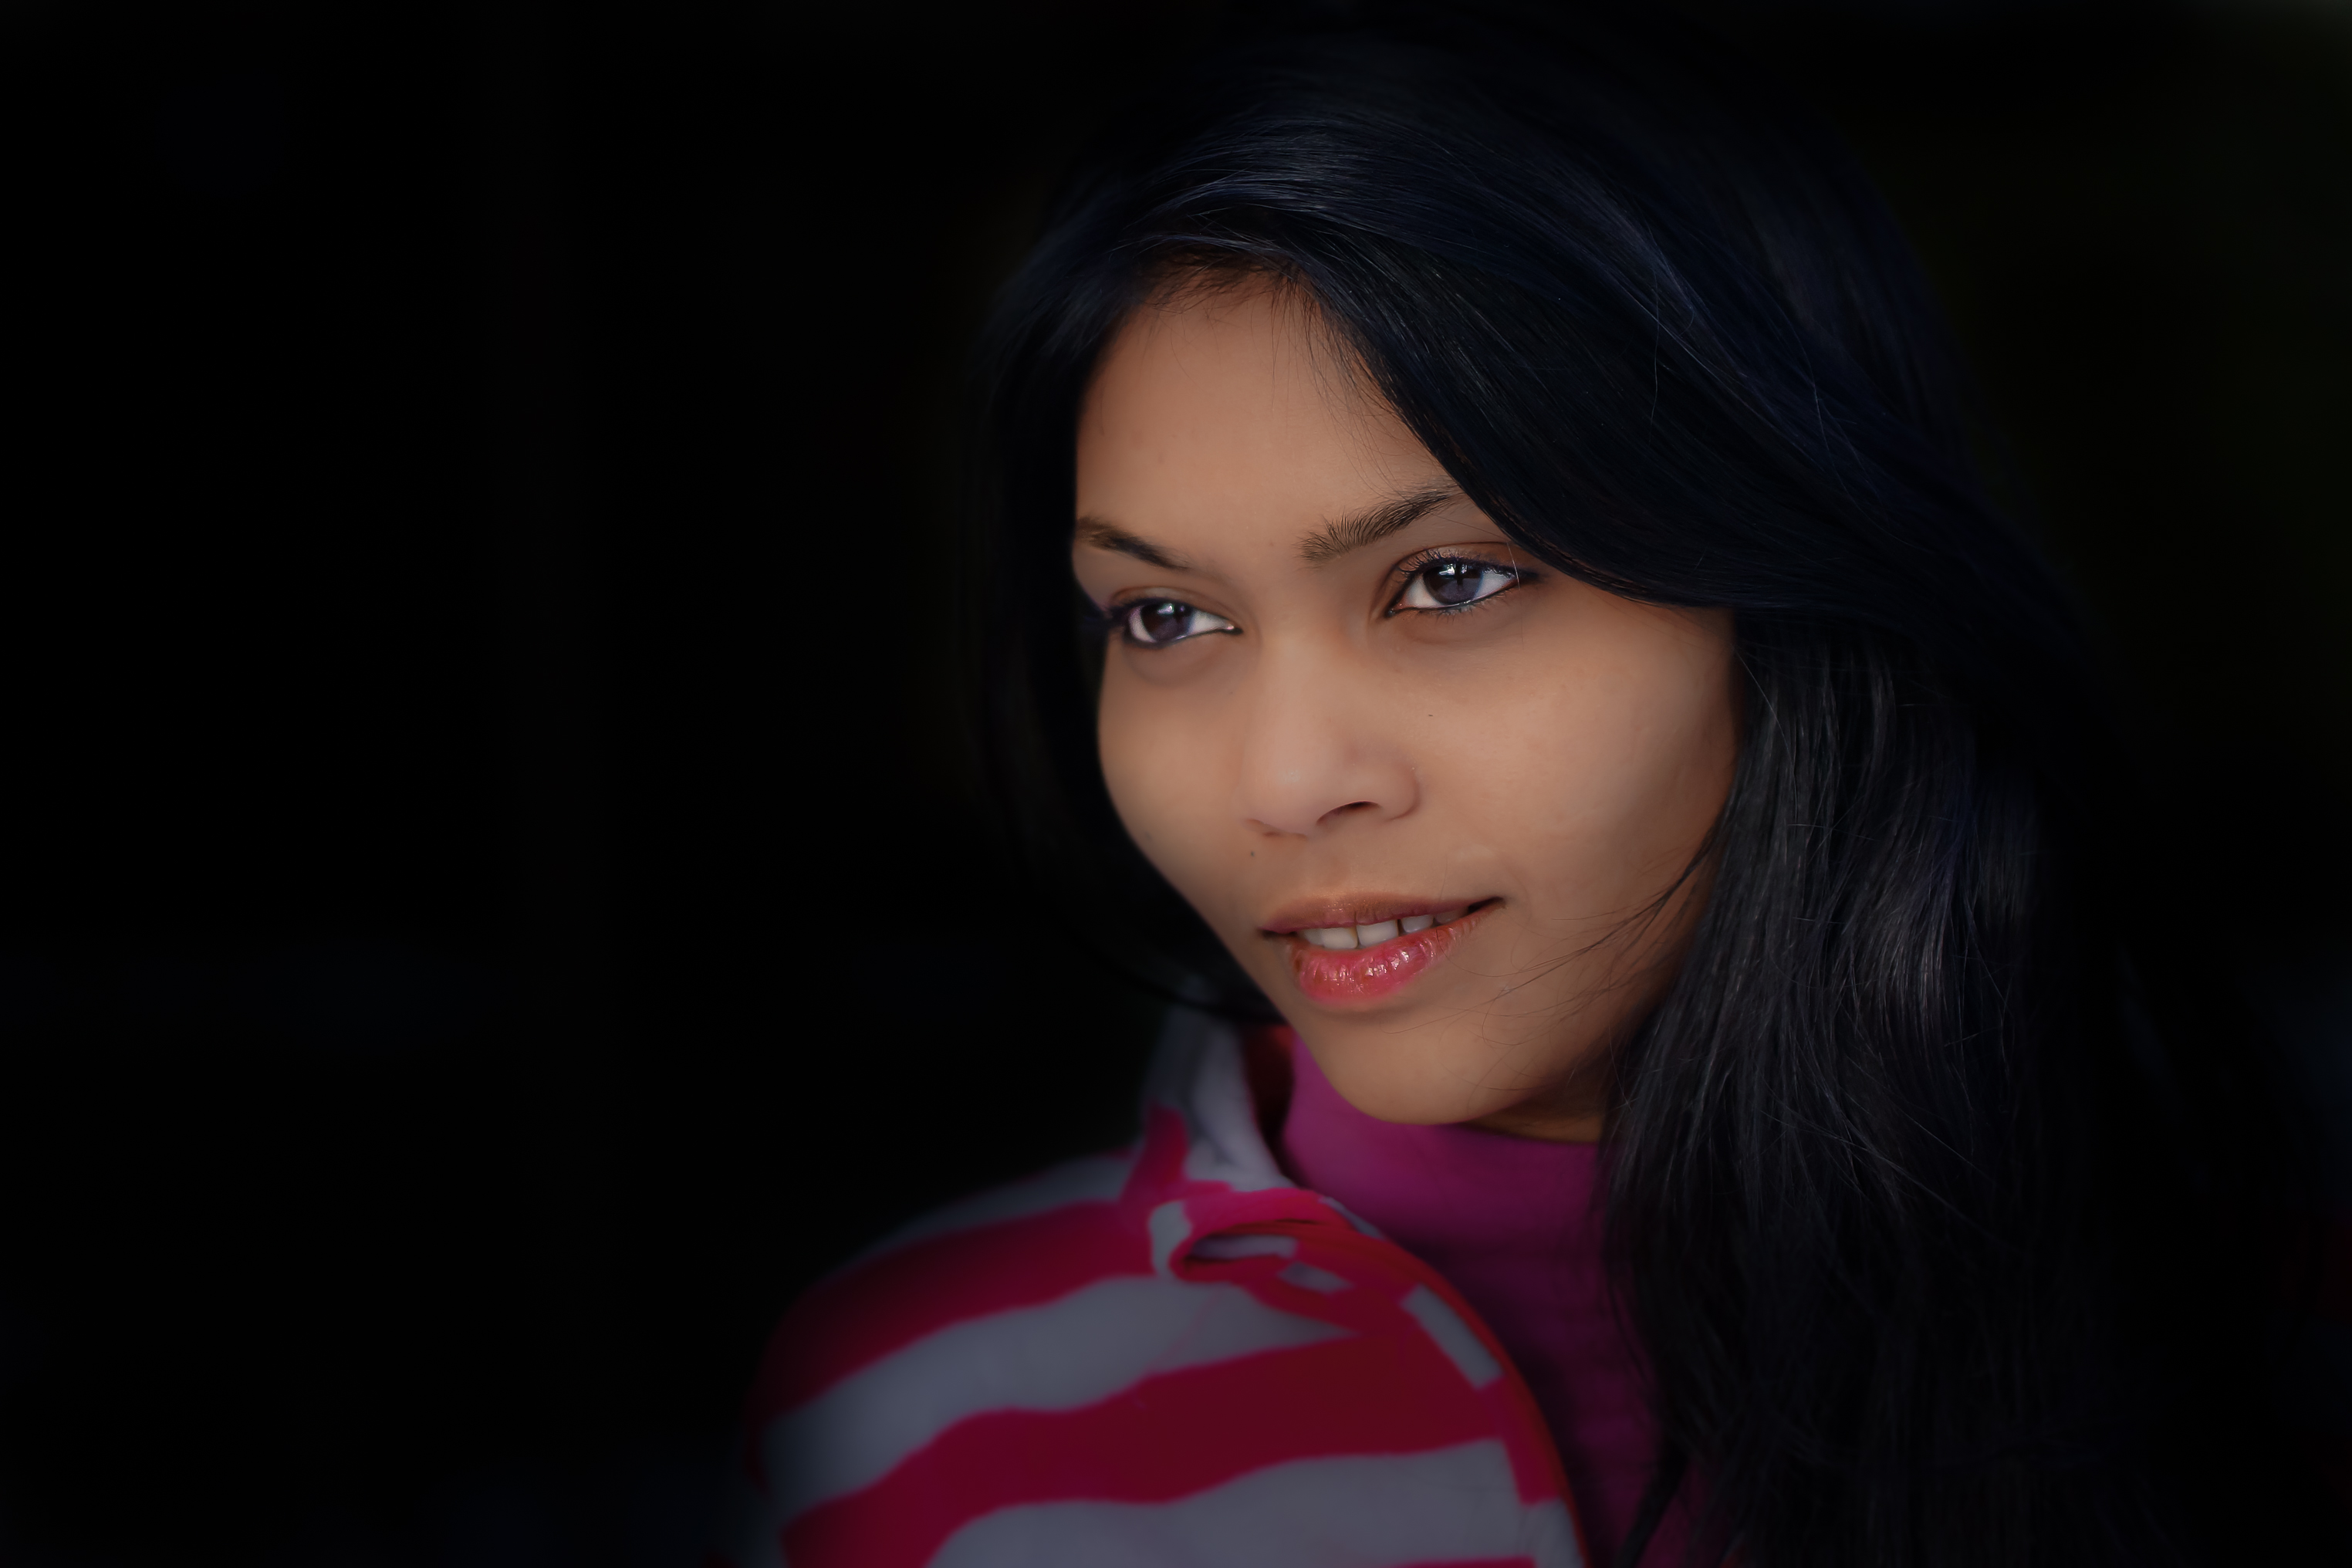
person, people, girl, woman, hair, photography, photo, portrait, model, red, lady, facial expression, lip, hairstyle, smile, mouth, long hair, close up, human body, black hair, face, nose, eye, head, skin, gente, beauty, organ, 60mm, a77, retrato, g, ggl1, gaby1, xovesphoto, sonya77, tamron60mm, gphoto, kirti, xelodegalicia, gabrielcoru a, photo shoot, brown hair, portrait photography